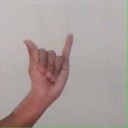
अक्षर: य